Zaculeu

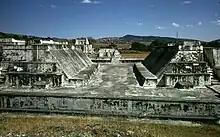
The ballcourt at Zaculeu

Structure 17 is a pyramidal base in Plaza 2, to the west of Structures 15 and 16. It supported two rooms accessed via a double stairway on the northwest side of the temple. The entrance to outermost room once had two columns, although now only the lower portions of the walls and columns remain.